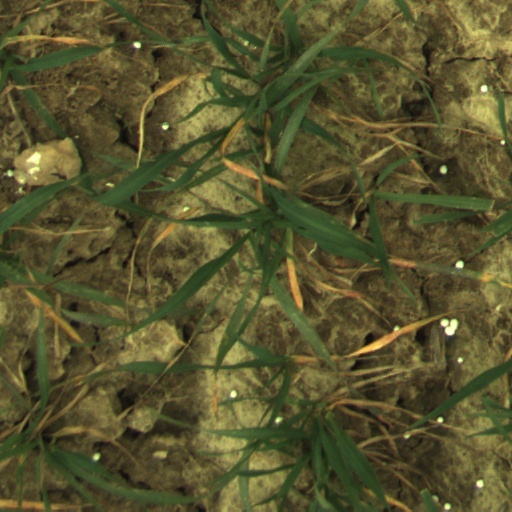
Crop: wheat